Franz Eduard Meyerheim

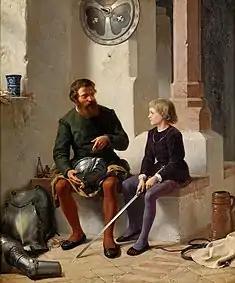
The New Suit of Armor

Franz Eduard Meyerheim (10 October 1838, Berlin - 5 April 1880, Marburg) was a German genre painter.